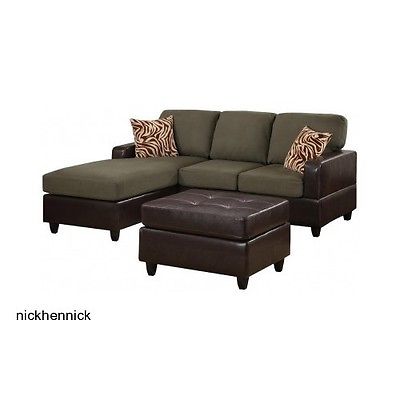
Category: sofa